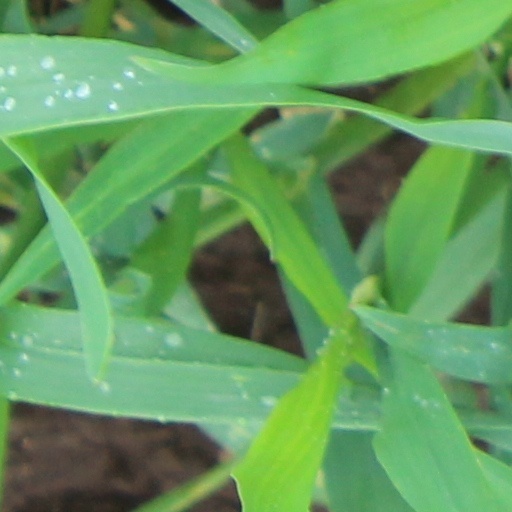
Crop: wheat